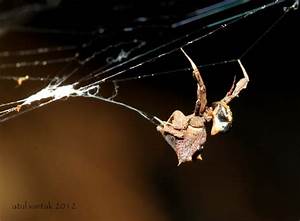
Label: ragno